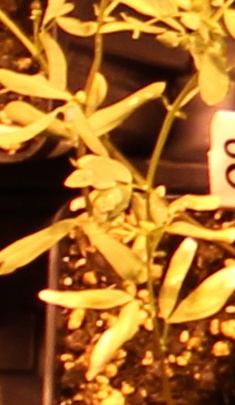
Label: Lentil